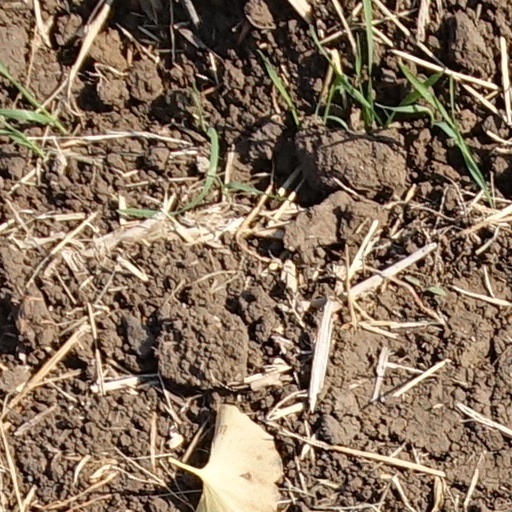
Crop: wheat